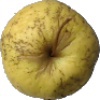
Label: golden_apple